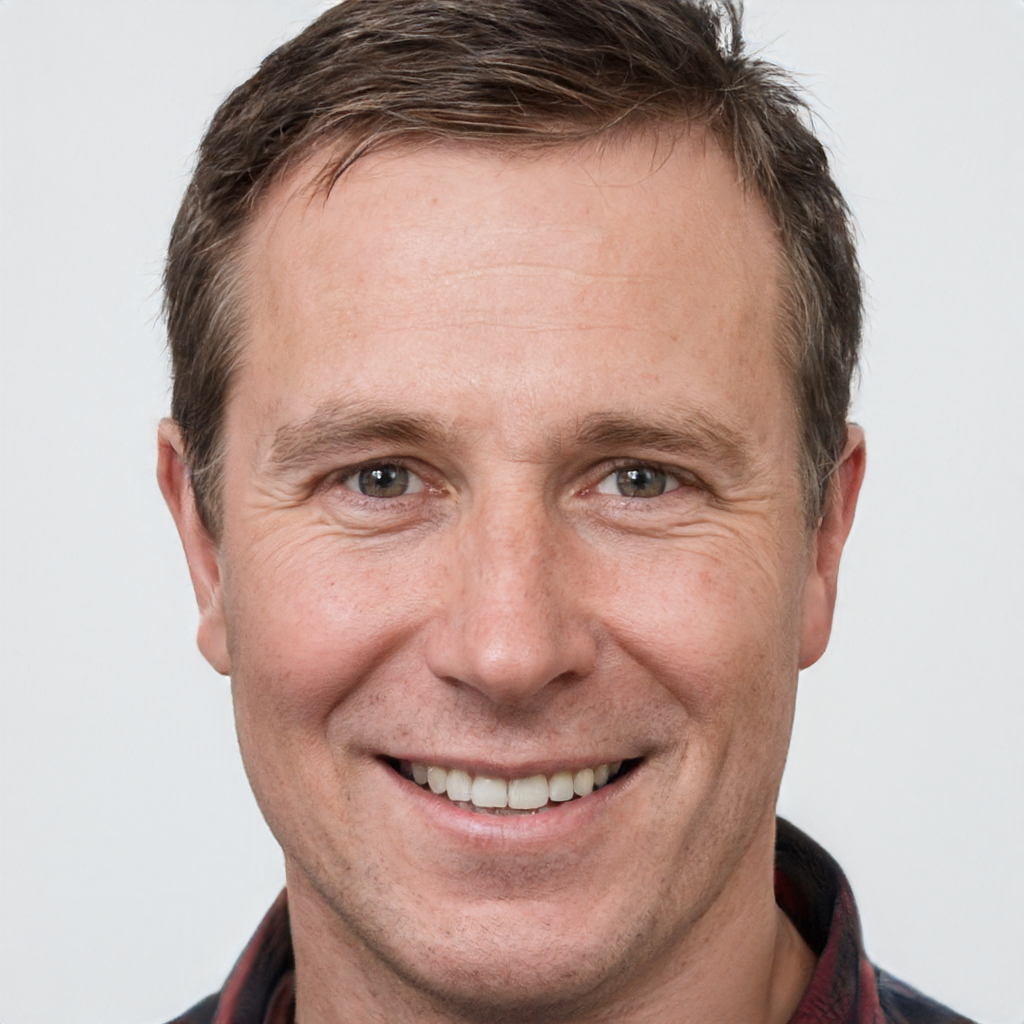
Portrait style: Real Portrait